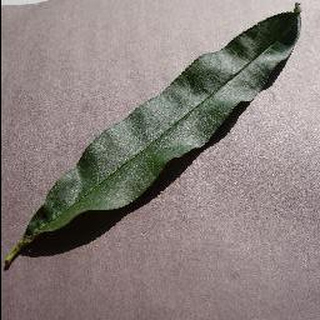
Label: healthy_peach